Färnebofjärden National Park

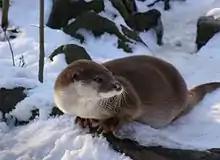
Otter in winter

The park is host to many species of mammals. The most widespread are the moose, the roe deer, the mountain hare, the red fox, and the European pine marten. Since the 1980s, one can also see Eurasian beaver near the islands of Torrön and Ängsön as well as near Gysinge. In 2008, it was similarly found that the wild boar was wont to settle the park. More rarely, one sees also the wood lemming in the north part of the park. Four species of mammals present in the park are considered endangered in Sweden. Thus, the Eurasian lynx can be observed regularly around Öbyhalvön, Tinäset and Gärdsvekarna, alongside brown bears and gray wolves, although these are less frequent. The three other endangered species are the European otter that one can see near the rapids, and two species of bats, the pond bat, very rare in Sweden) and the common noctule.